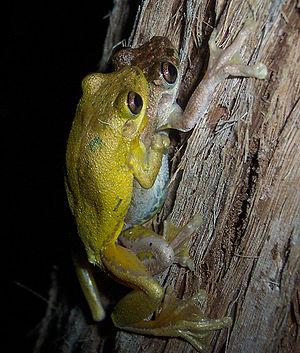
Litoria tyleri est une espèce d'amphibiens de la famille des Pelodryadidae.